Trafalgar Square

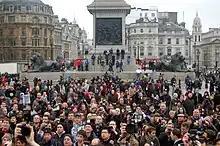
Protests

Barry's scheme provided two plinths for sculptures on the north side of the square. A bronze equestrian statue of George IV was designed by Sir Francis Leggatt Chantrey and Thomas Earle. It was originally intended to be placed atop the Marble Arch, but instead was installed on the eastern plinth in 1843, while the other plinths remained empty until late in the 20th century. There are two other statues on plinths, both installed during the 19th century: General Sir Charles James Napier by George Cannon Adams in the south-west corner in 1855, and Major-General Sir Henry Havelock by William Behnes in the south-east in 1861. In 2000 the mayor of London, Ken Livingstone, suggested replacing the statues with figures more familiar to the general public.